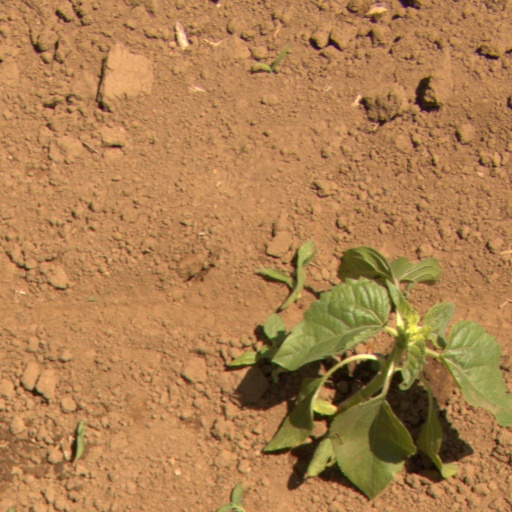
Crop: Jerusalem artichoke